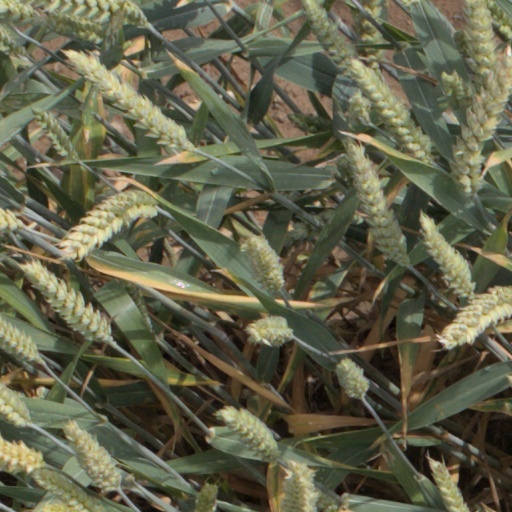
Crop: wheat